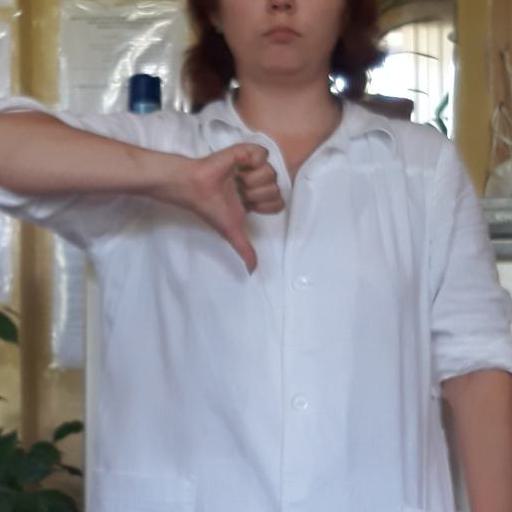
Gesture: dislike